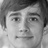
Emotion: happy